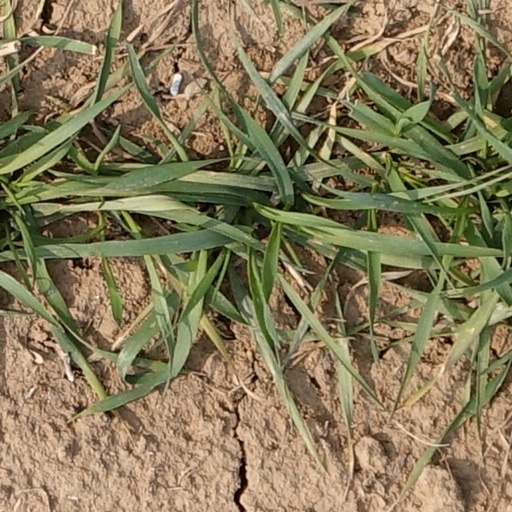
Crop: wheat